New York State Route 386

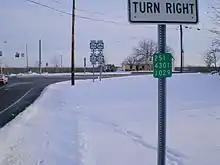
Reference marker for NY 251 on NY 386 southbound in Chili. This section of NY 386 is no longer state-maintained.

In 2007, ownership and maintenance of the remainder of the Elmgrove Road portion of NY 386 and the section of NY 386 between NY 33 and NY 33A were transferred from the state of New York to Monroe County as part of a highway maintenance swap between the two levels of government. A bill (S4856, 2007) to enact the swap was introduced in the New York State Senate on April 23 and passed by both the Senate and the New York State Assembly on June 20. The act was signed into law by Governor Eliot Spitzer on August 28. Under the terms of the act, it took effect 90 days after it was signed into law; thus, the maintenance swap officially took place on November 26, 2007.